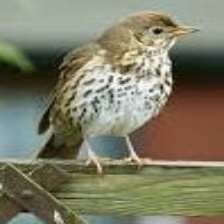
Species: ASHY THRUSHBIRD
Scientific name: GEOKICHLA CINEREA